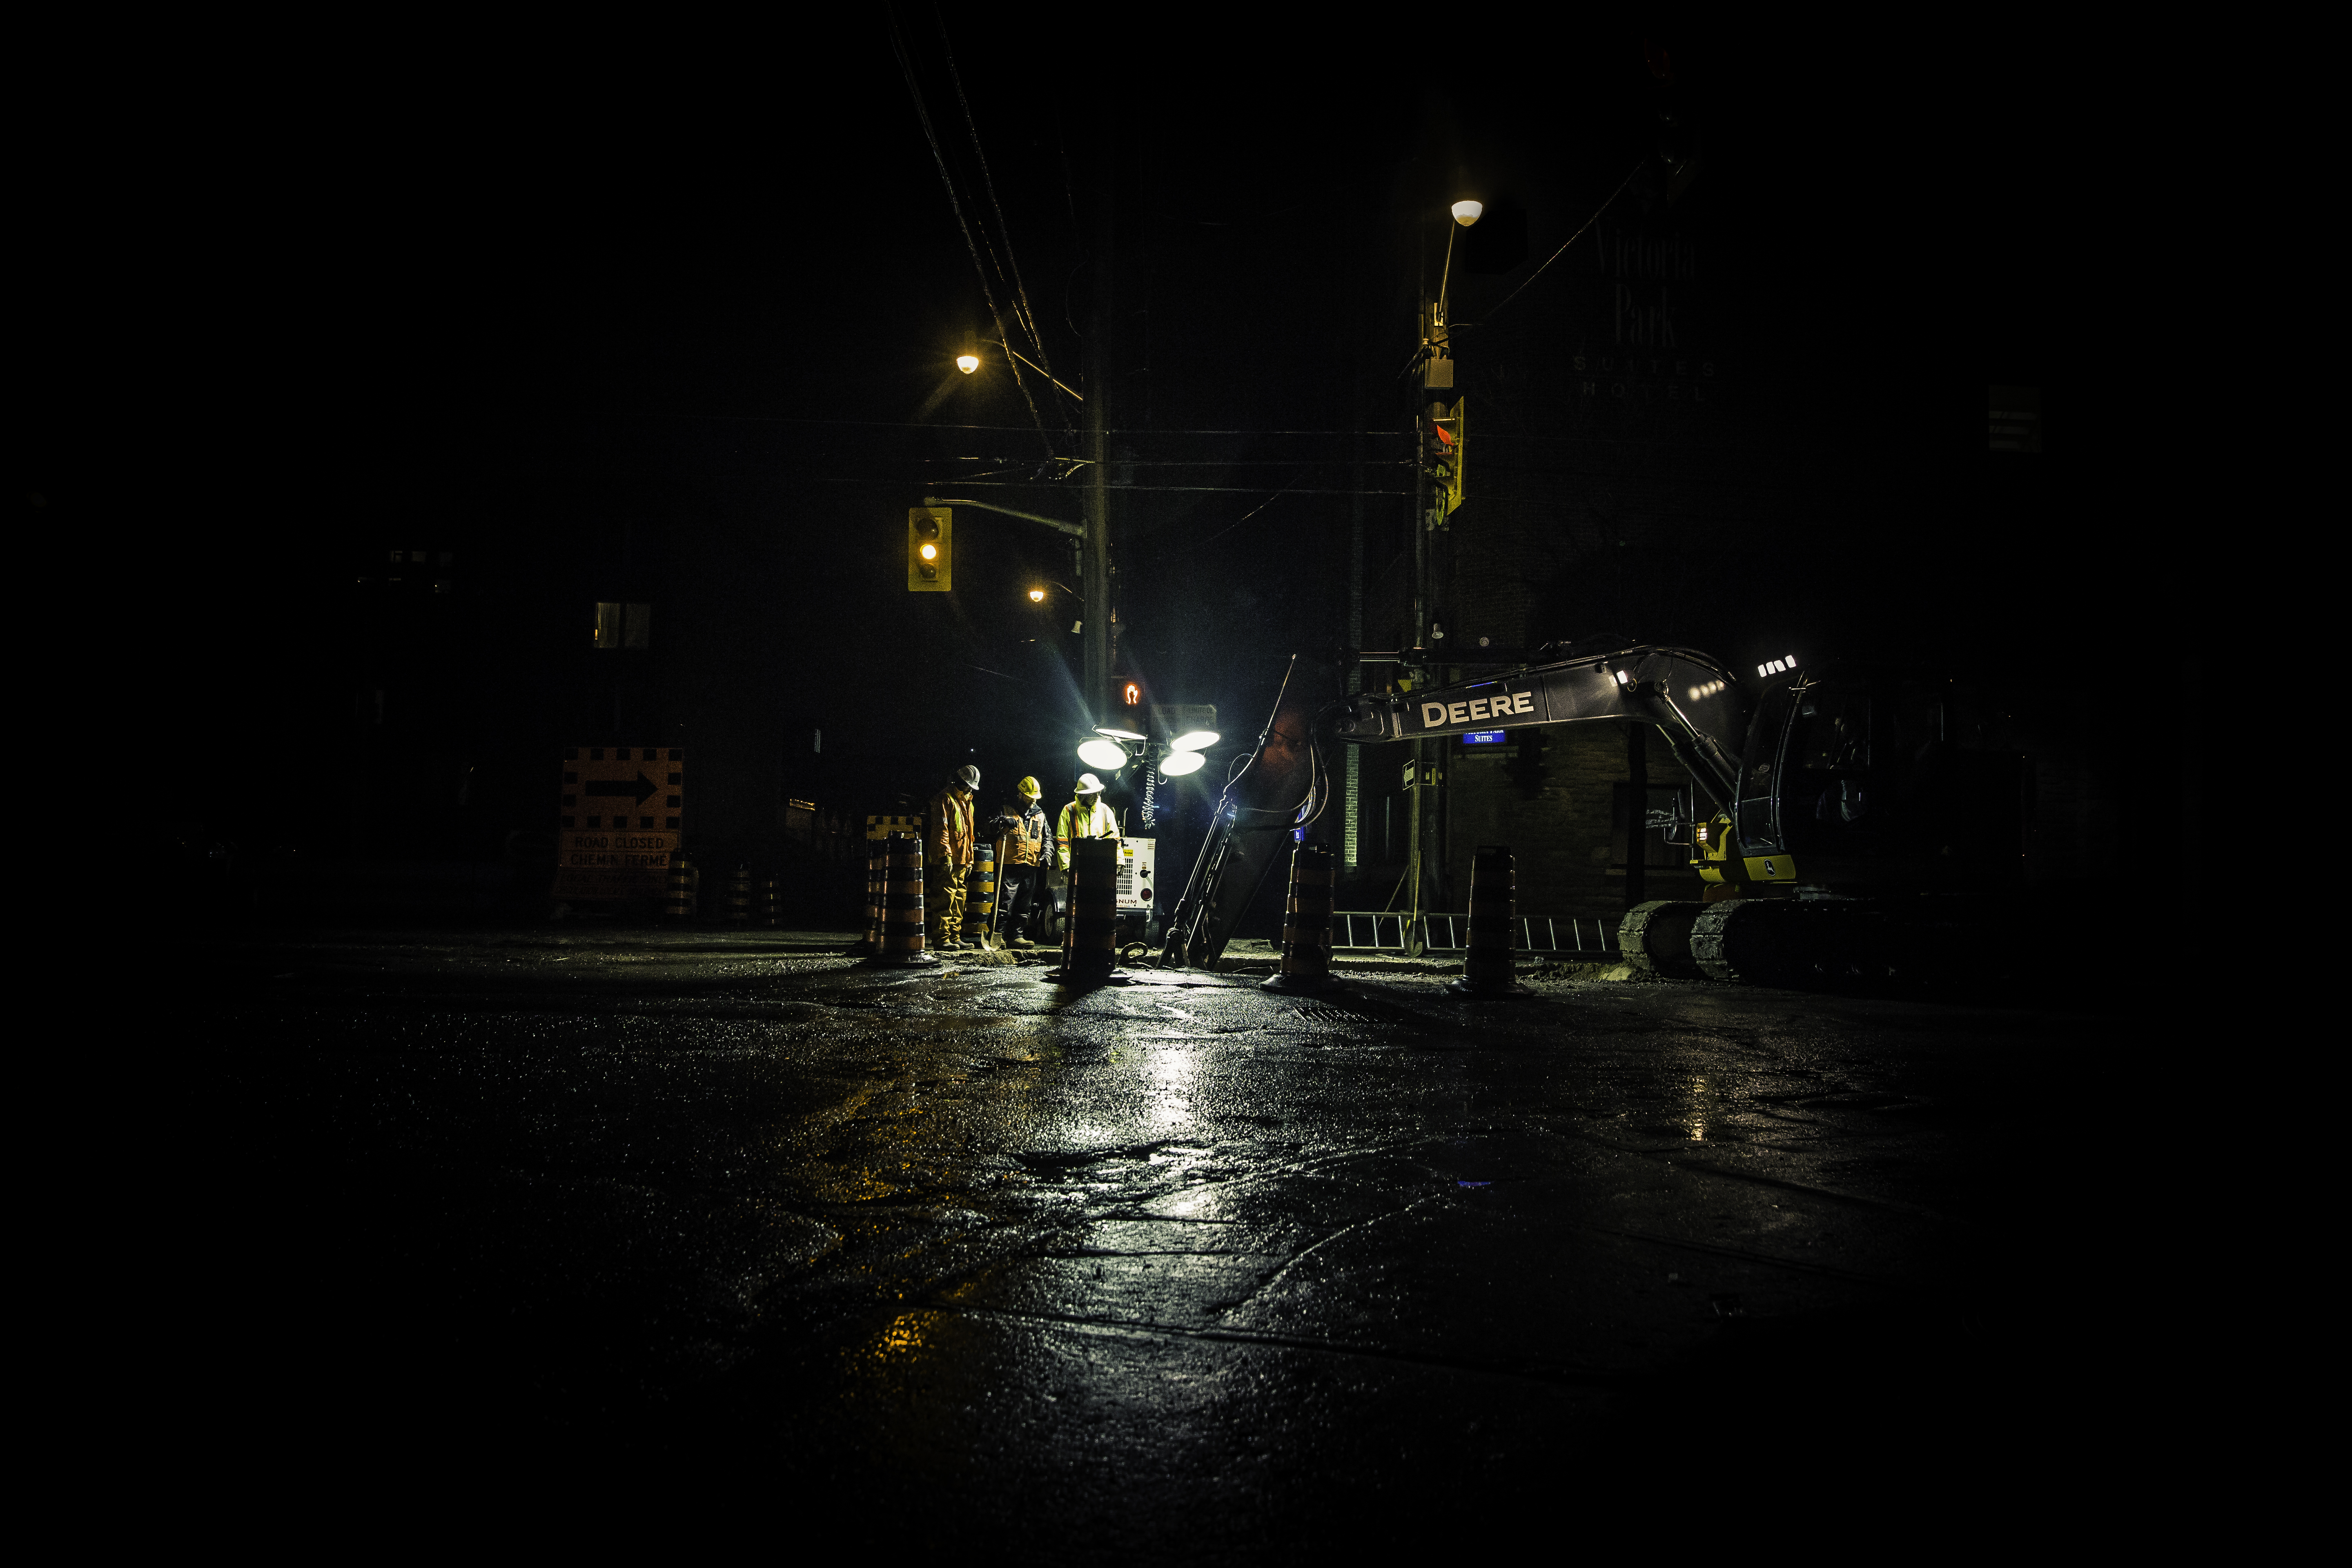
light, street, night, cityscape, evening, construction, darkness, street light, lighting, construction site, excavator, midnight, workers